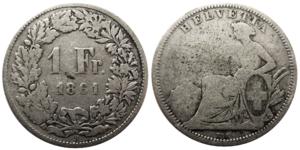
1 franc suisse 1861 argent Helvetia assis
Les pièces de monnaie de la Confédération suisse sont des pièces de monnaie en circulation et ayant cours légal en Suisse depuis 1850, et au Liechtenstein dès 1924 sont libellées en francs suisses et en centimes.